Professional baseball

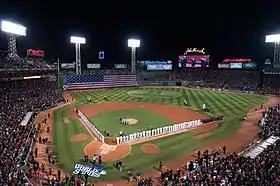
Fenway Park, home of the Boston Red Sox, during the World Series

Professional baseball is organized baseball in which players are selected for their talents and are paid to play for a specific team or club system. It is played in leagues and associated farm teams throughout the world.